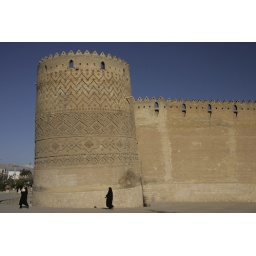
The leaning tower of Shiraz, on Karim Khan castle in Shiraz